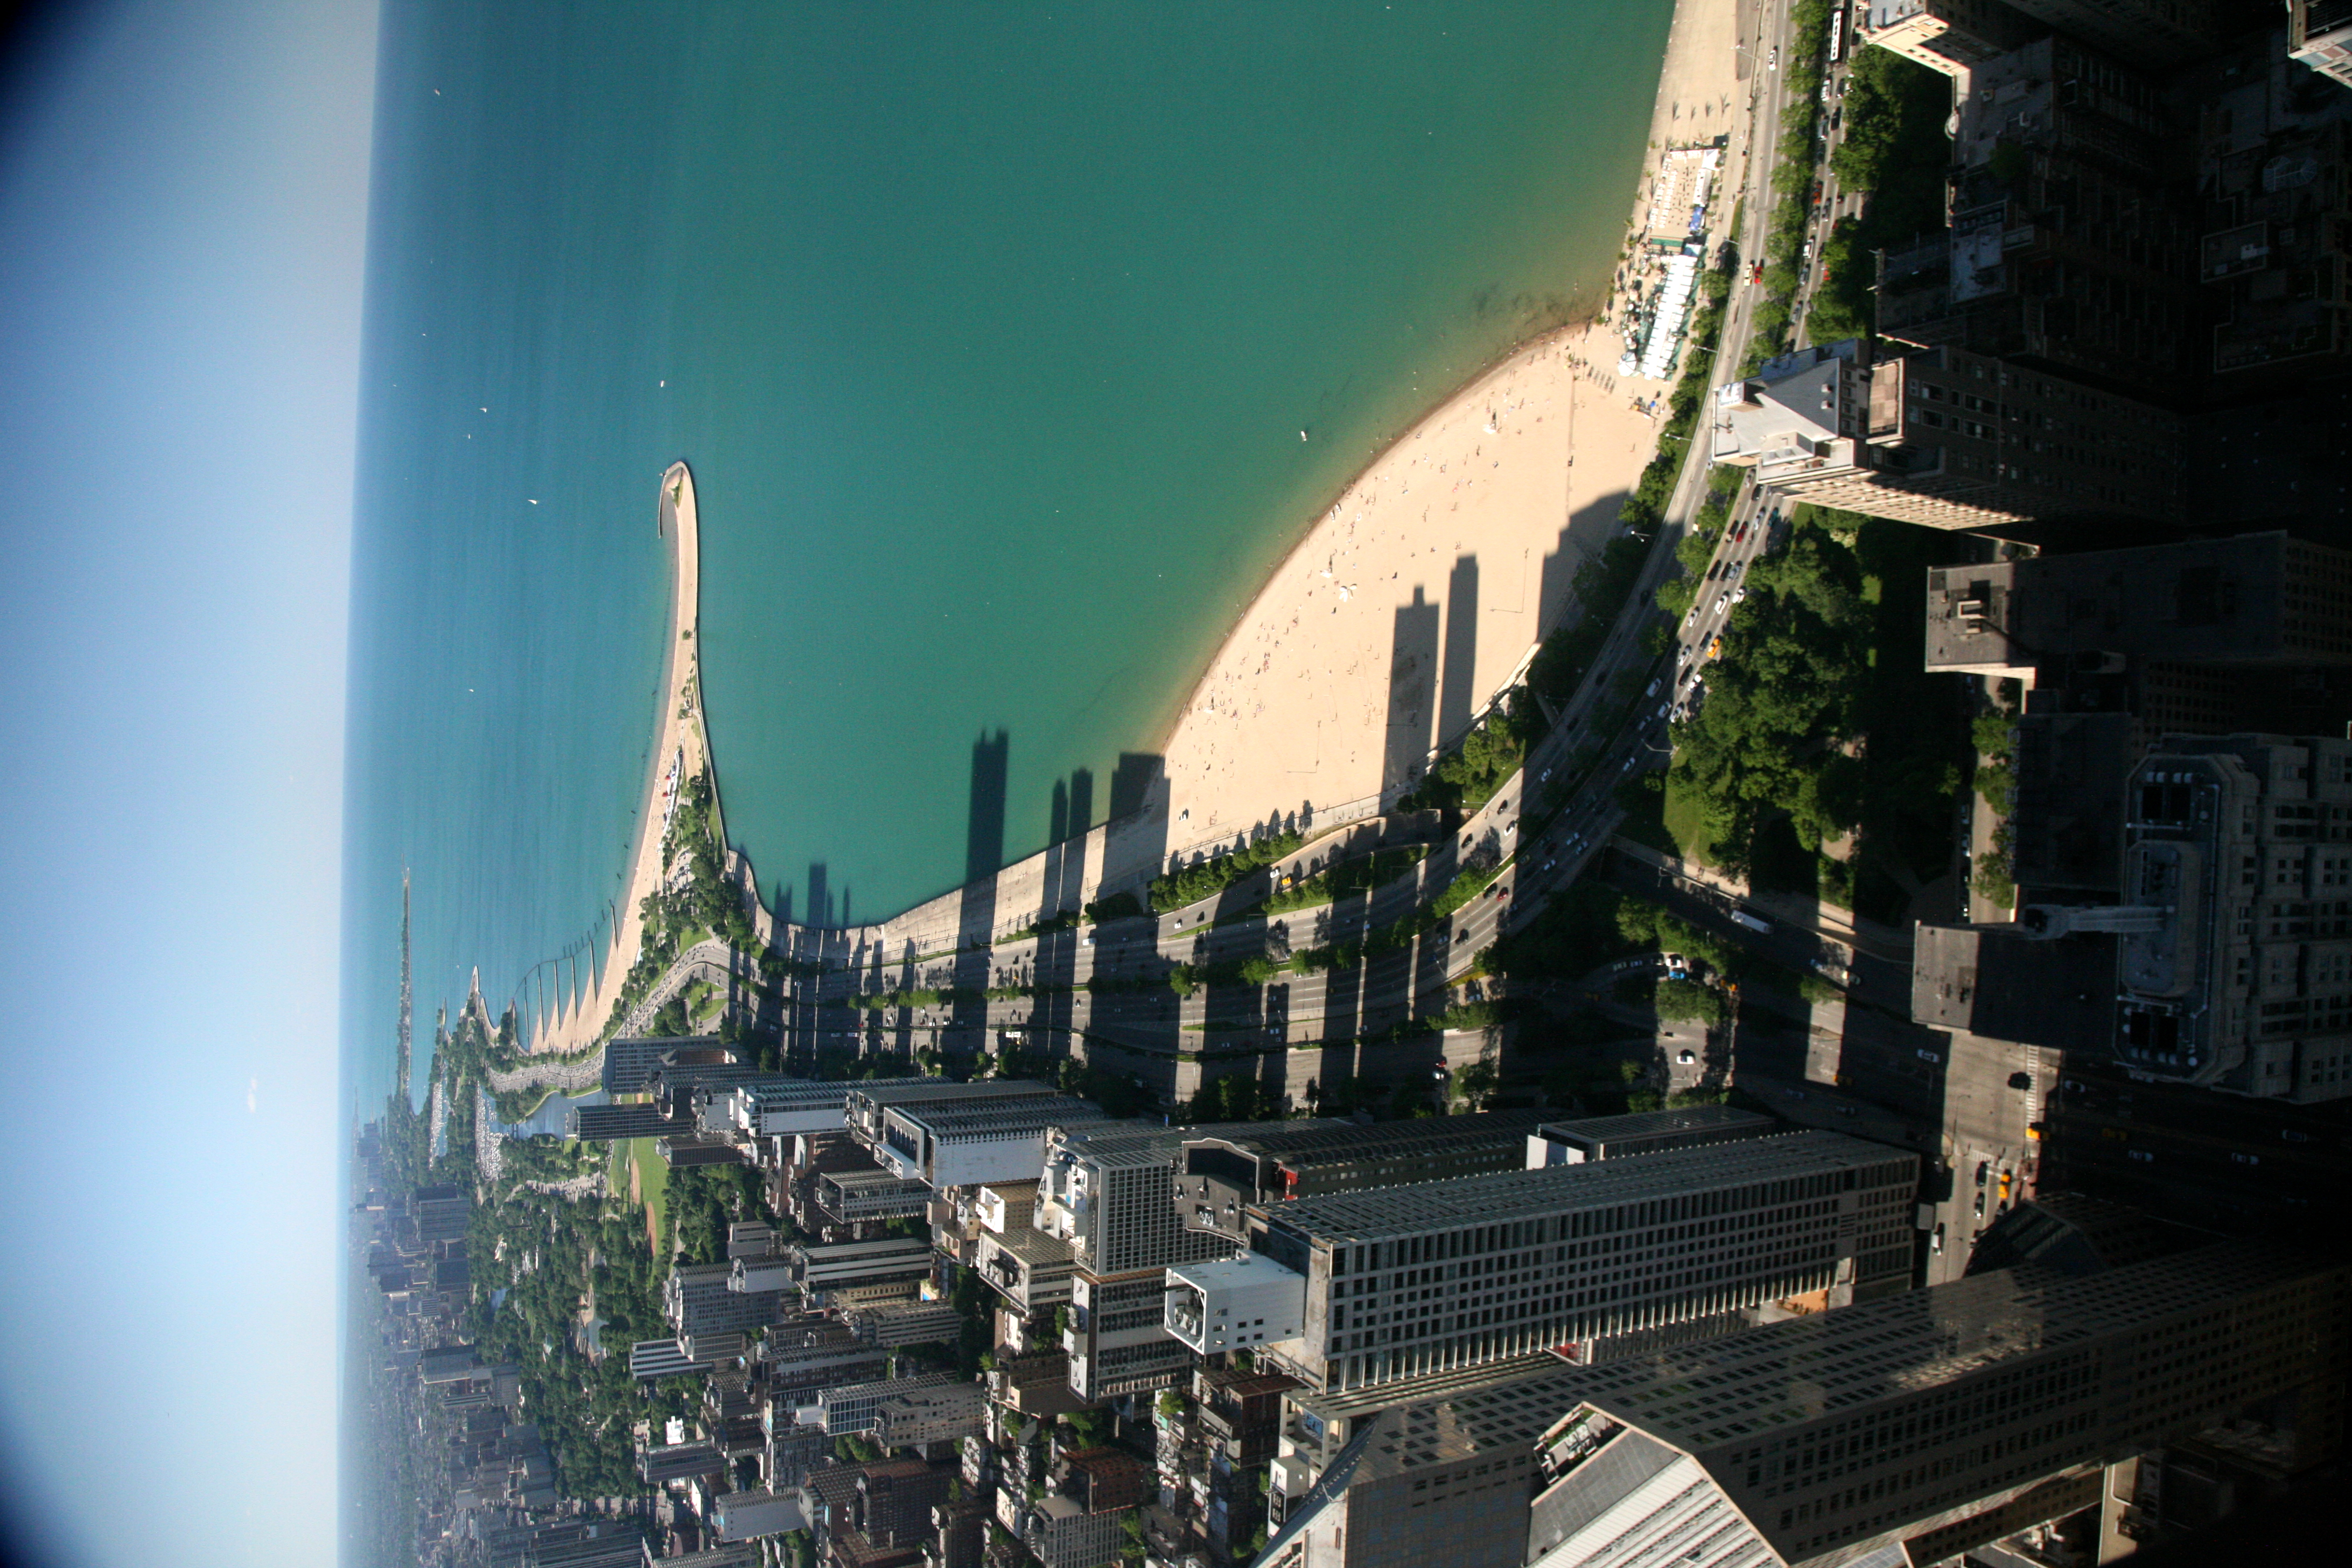
sea, coast, horizon, architecture, skyline, street, photography, building, skyscraper, cityscape, downtown, dusk, tower, bay, landmark, chicago, 5d, loop, johnhancock, johnhancockcenter, goldcoast, johnhancocktower, aerial photography, atmosphere of earth